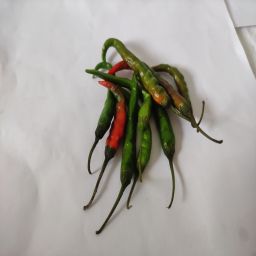
Crop: Chile Pepper
Quality: Ripe